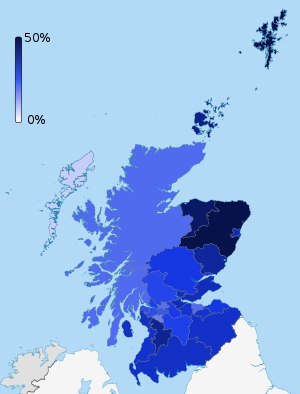
Skotsk / Status
Andelen af skotsktalende i de skotske kommuner i 2011.
Skotsk er et sprog, der tales af mere end 1.500.000 i Skotland. Sproget tales også af en lille minoritet i Ulster, de fleste af disse i Nordirland, men også nogle få i grænseområderne i Republikken Irland. Skotsk kaldes også lallans eller lavlandsskotsk for at adskille det fra skotsk gælisk, som tales i det skotske højland, og for ulsterskotsk i Irland.